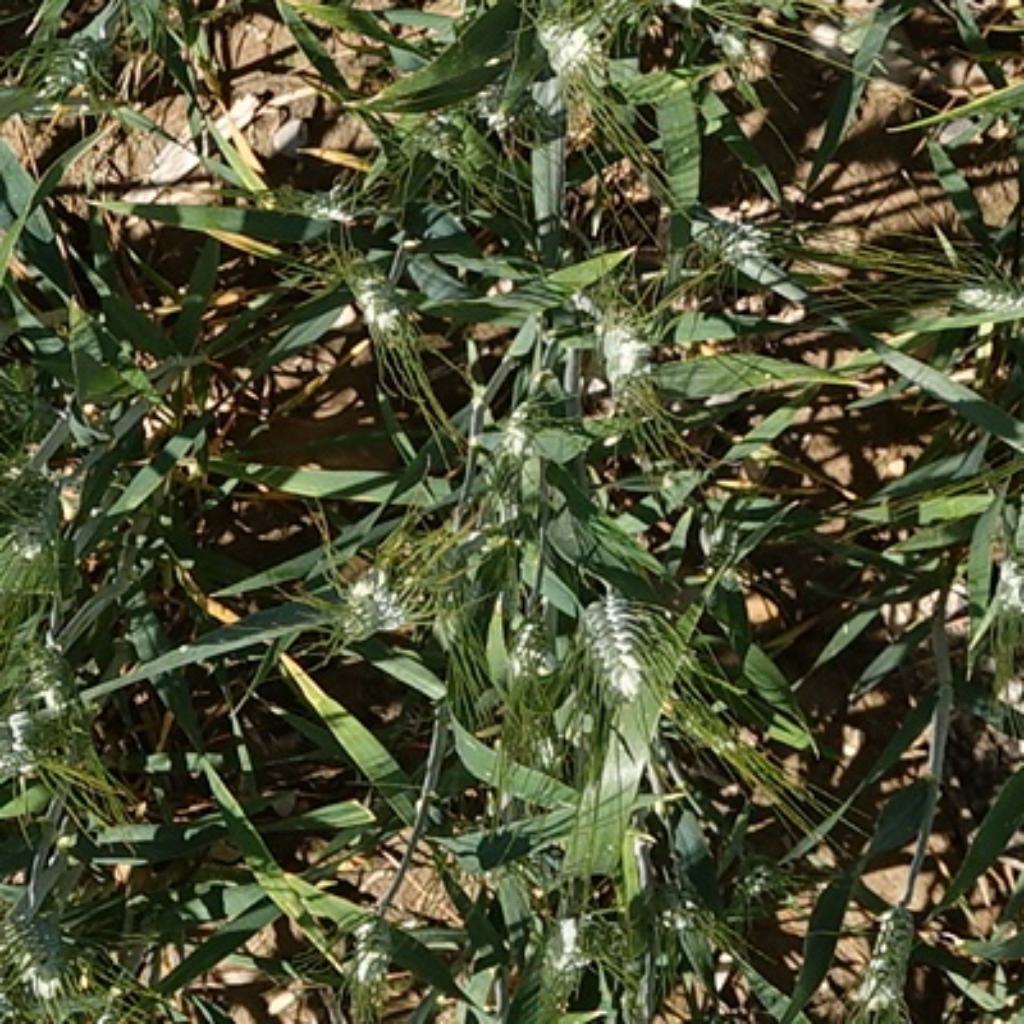
Country: France
Location: Gréoux
Wheat development stage: Filling